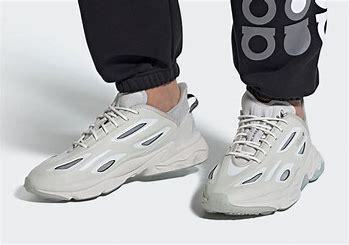
Brand: Adidas
Model: Ozweego